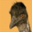
Label: bird